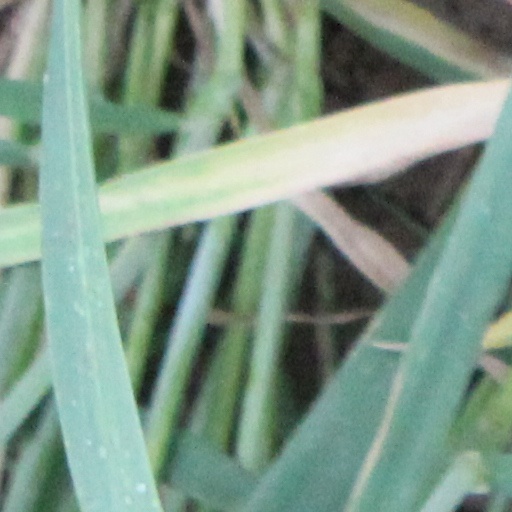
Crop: wheat